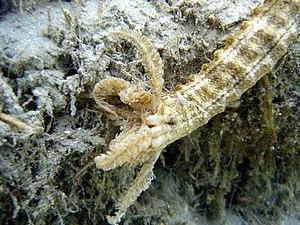
Synapta maculata (holothurie) (Ile de la Réunion) (Photo personnelle)
L’holothurie-serpent collante brune, aussi appelée « Synapte maculée » ou « Cordon mauresque » est une espèce de concombre de mer de la famille des Synaptidae.